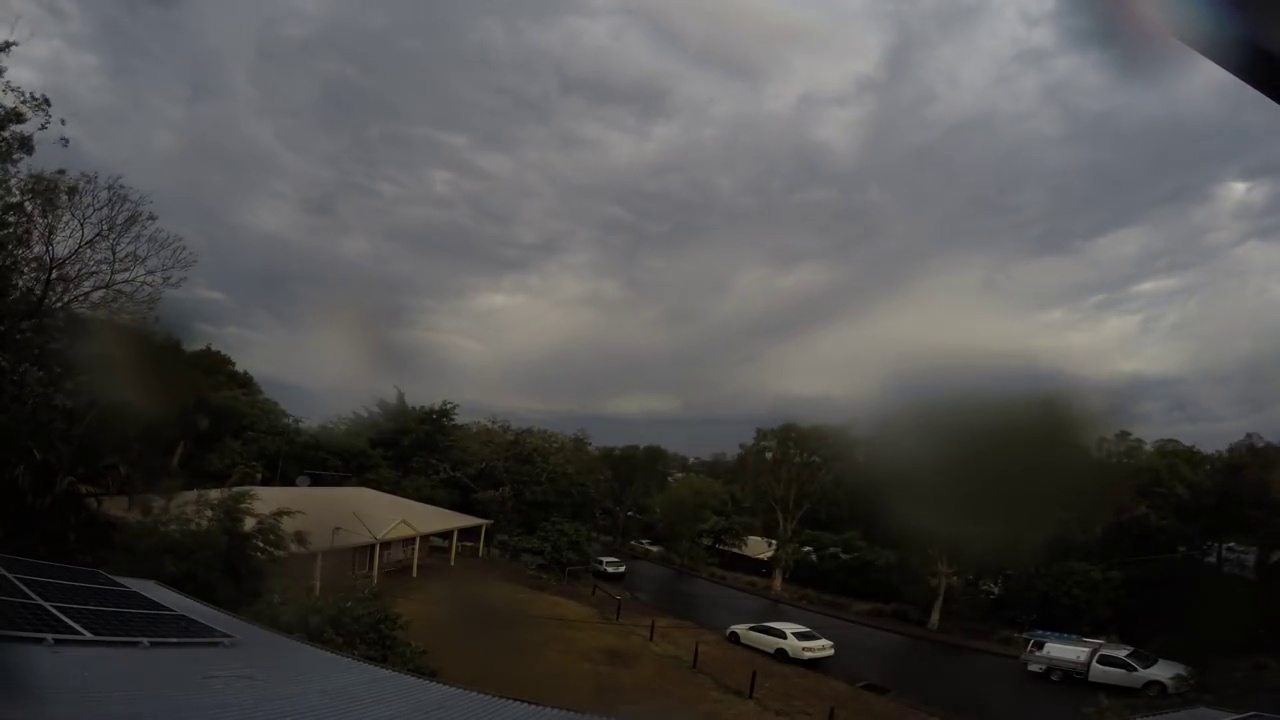
Fire: no
Smoke: no